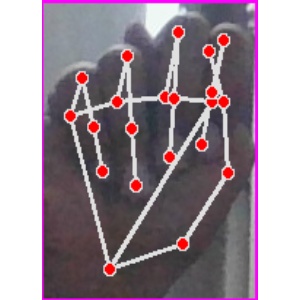
अक्षर: न